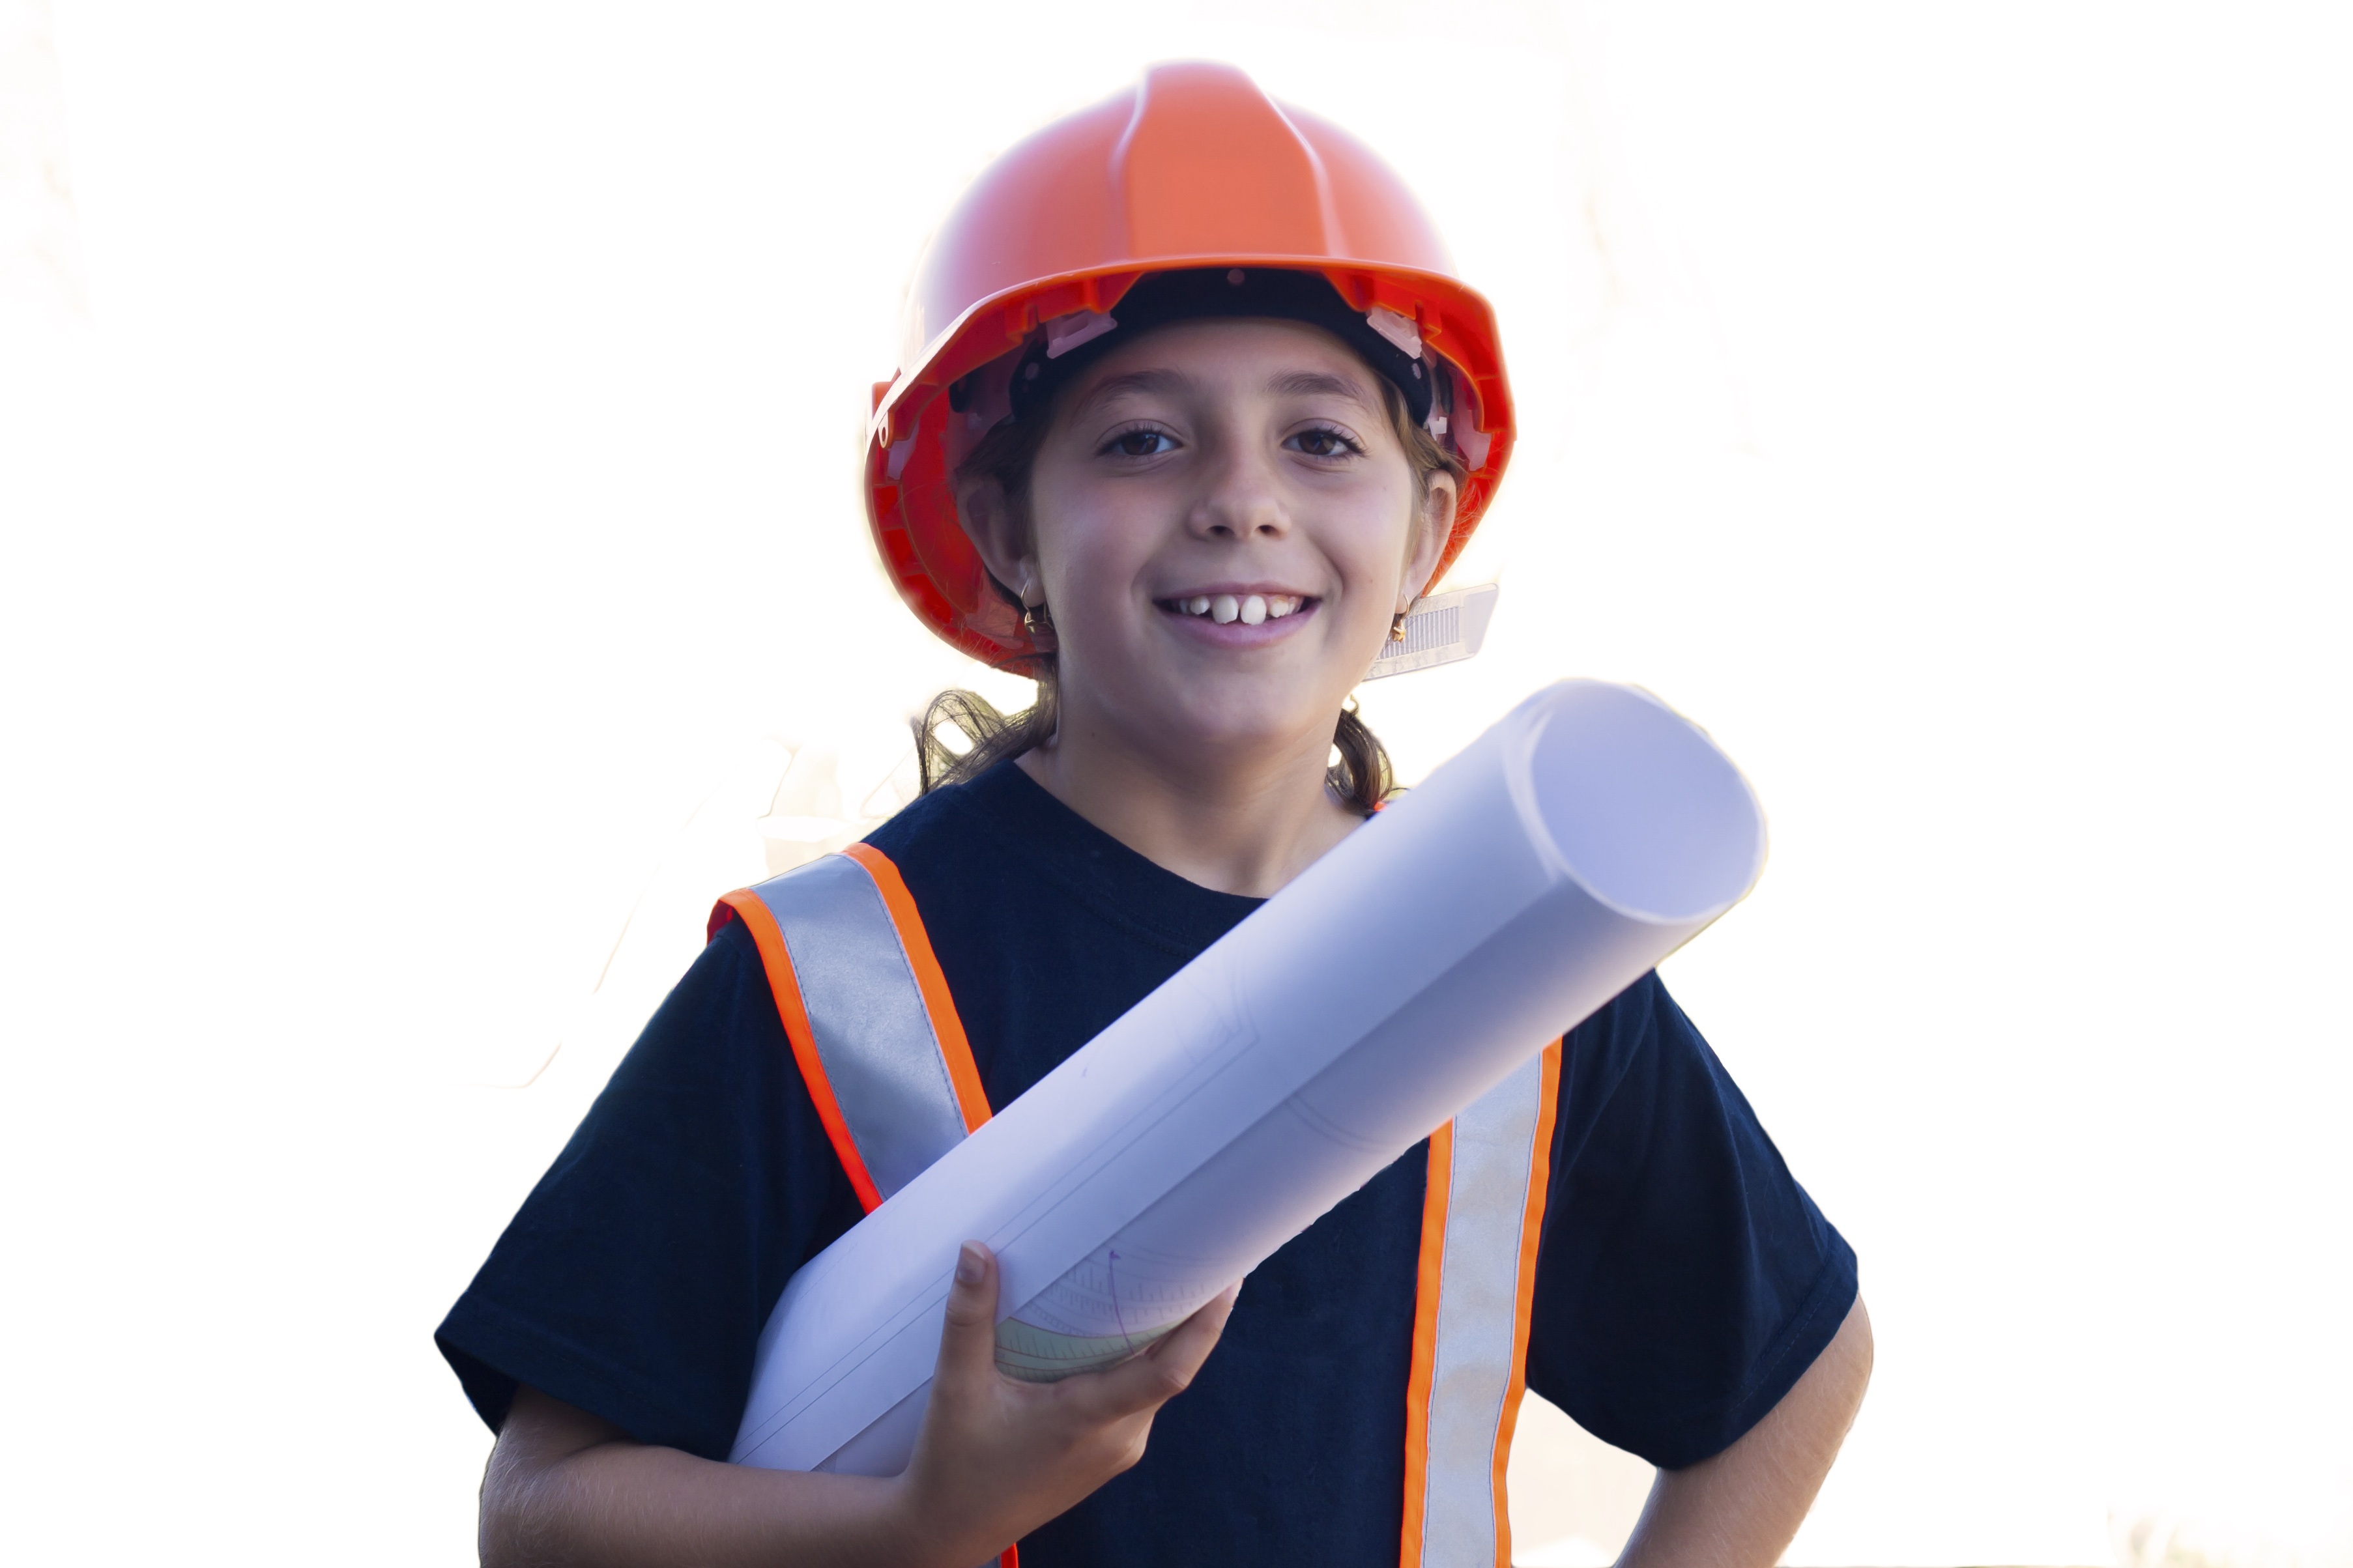
architecture, hat, headgear, product, worker, project, fun, design, cap, shipyard, engineer, little girl, construction worker, baseball equipment, fashion accessory, electric blue, personal protective equipment, child labour, hard hat, surveyor, yard safety, safety device